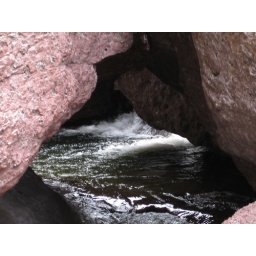
Down in the river from the catwalk is nice water where trout live